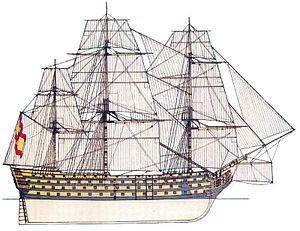
Le Santísima Trinidad, surnommé « El Escorial de los mares », était un navire de ligne de 1ᵉʳ rang possédant jusqu'à 136 canons, lesquels étaient disposés sur quatre ponts.